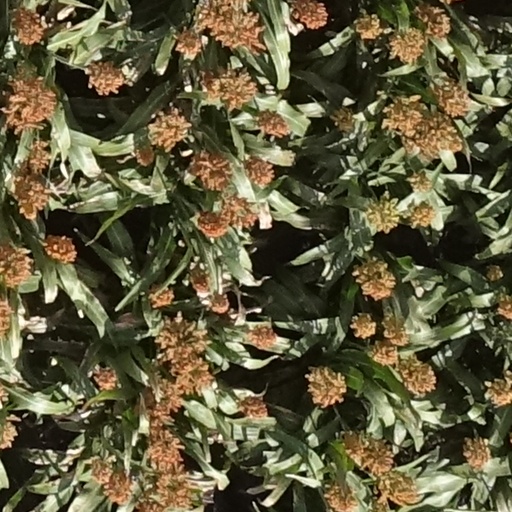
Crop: sorghum